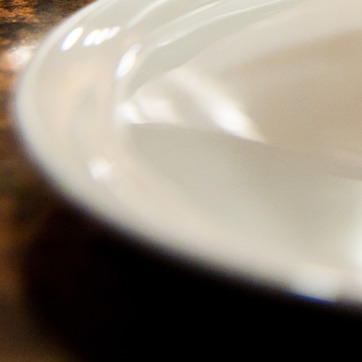
Material: ceramic